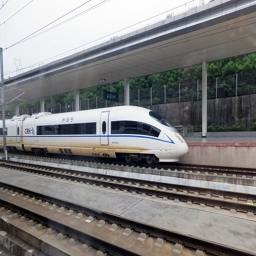
A white bullet train traveling past a train station.
A white train on the tracks next to a passenger platform.
A modern passenger train rests next to the boarding platform.
A photo of the train station with a bullet train pulling in.
a white and blue bullet train going down its track